Pangani River

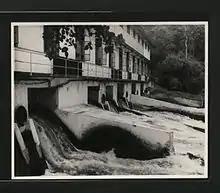
Pangani Hydro Electric Scheme

The Pangani River ("Mto Pangani", in Swahili), (also called Luffu and Jipe Ruvu, especially in older sources, and probably once called Rhaptus) is a major river of northeastern Tanzania. It has two main sources: the Ruvu, which rises as Lumi at Kilimanjaro, passes through Lake Jipe, and empties into the Nyumba ya Mungu Reservoir, and the Kikuletwa River, coming from the west and mainly fed by rivers of Mount Meru in Arusha Region, which also enters into the Nyumba ya Mungu Reservoir in Kilimanjaro Region. Just after leaving the reservoir the stream becomes the main Pangani, which empties into the Indian Ocean in Tanga Region at the Tangan port town of Pangani.